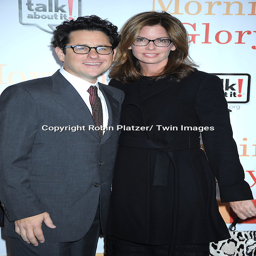
actors attending the world premiere of romantic comedy film starring actors .